Vine Area Historic District

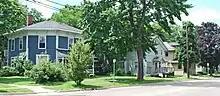
The west side of Rose Street

The Vine Area Historic District contains 175 structures, covering six or seven square blocks of tree-lined streets. The great majority of the structures are single-family homes, with only five non-residential structures, including the Grace Christian Reformed Church and the large, Neo-Tudor-style Old Central High School. The district contains a high concentration of Greek Revival, Italianate, Queen Anne, and Colonial Revival houses.